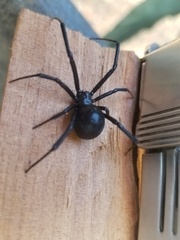
Species: Lactrodectus_hesperus